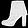
Label: Ankle boot